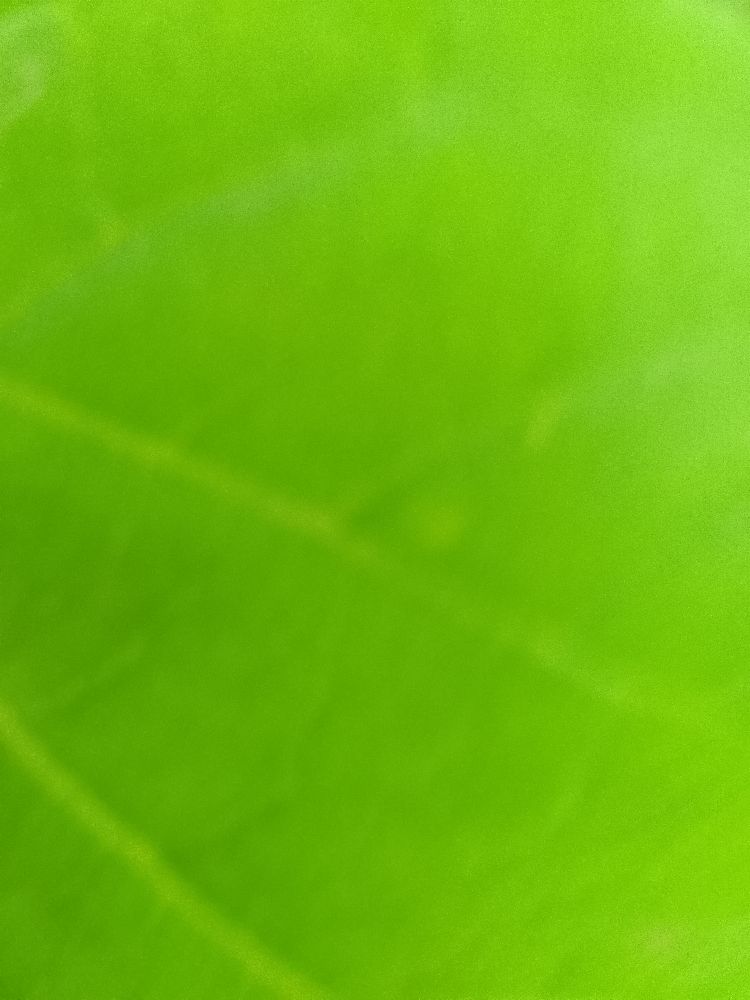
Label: healthy